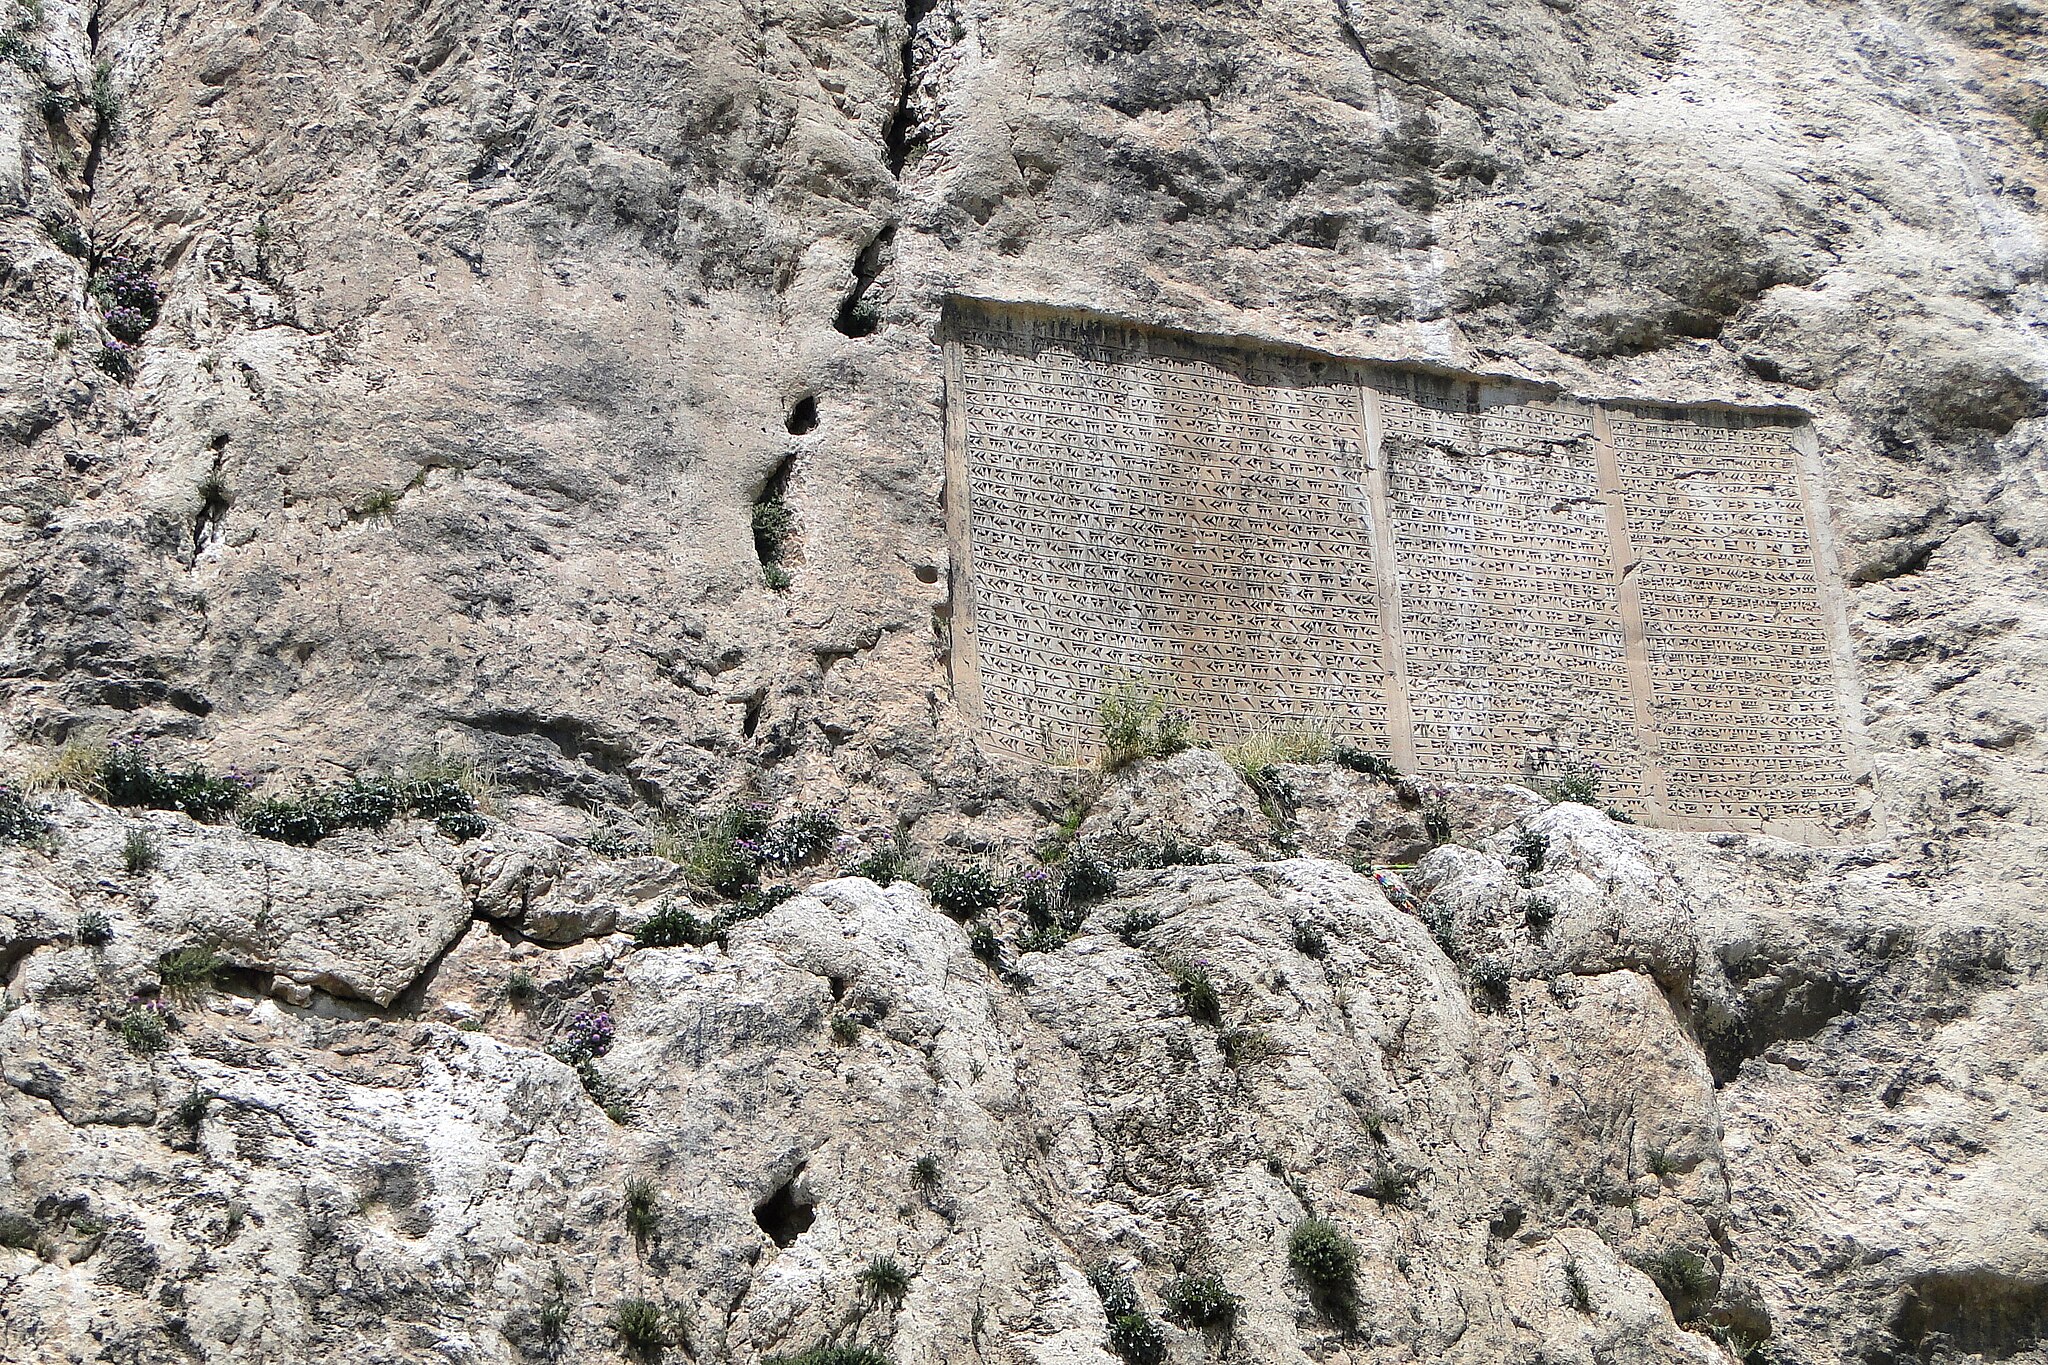
Title: View of Cuneiform Inscription of Xerxes on Cliff Face - Van Castle (Van Kalesi) - Van - Turkey (5794496084)
Description: View of Cuneiform Inscription of Xerxes on Cliff Face - Van Castle (Van Kalesi) - Van - Turkey
Date: Taken on 3 June 2011, 01:51
Categories: Turkey photographs taken on 2011-06-03, Trilingual inscription of Xerxes, Van, Photographs by Adam Jones, Flickr images reviewed by FlickreviewR 2